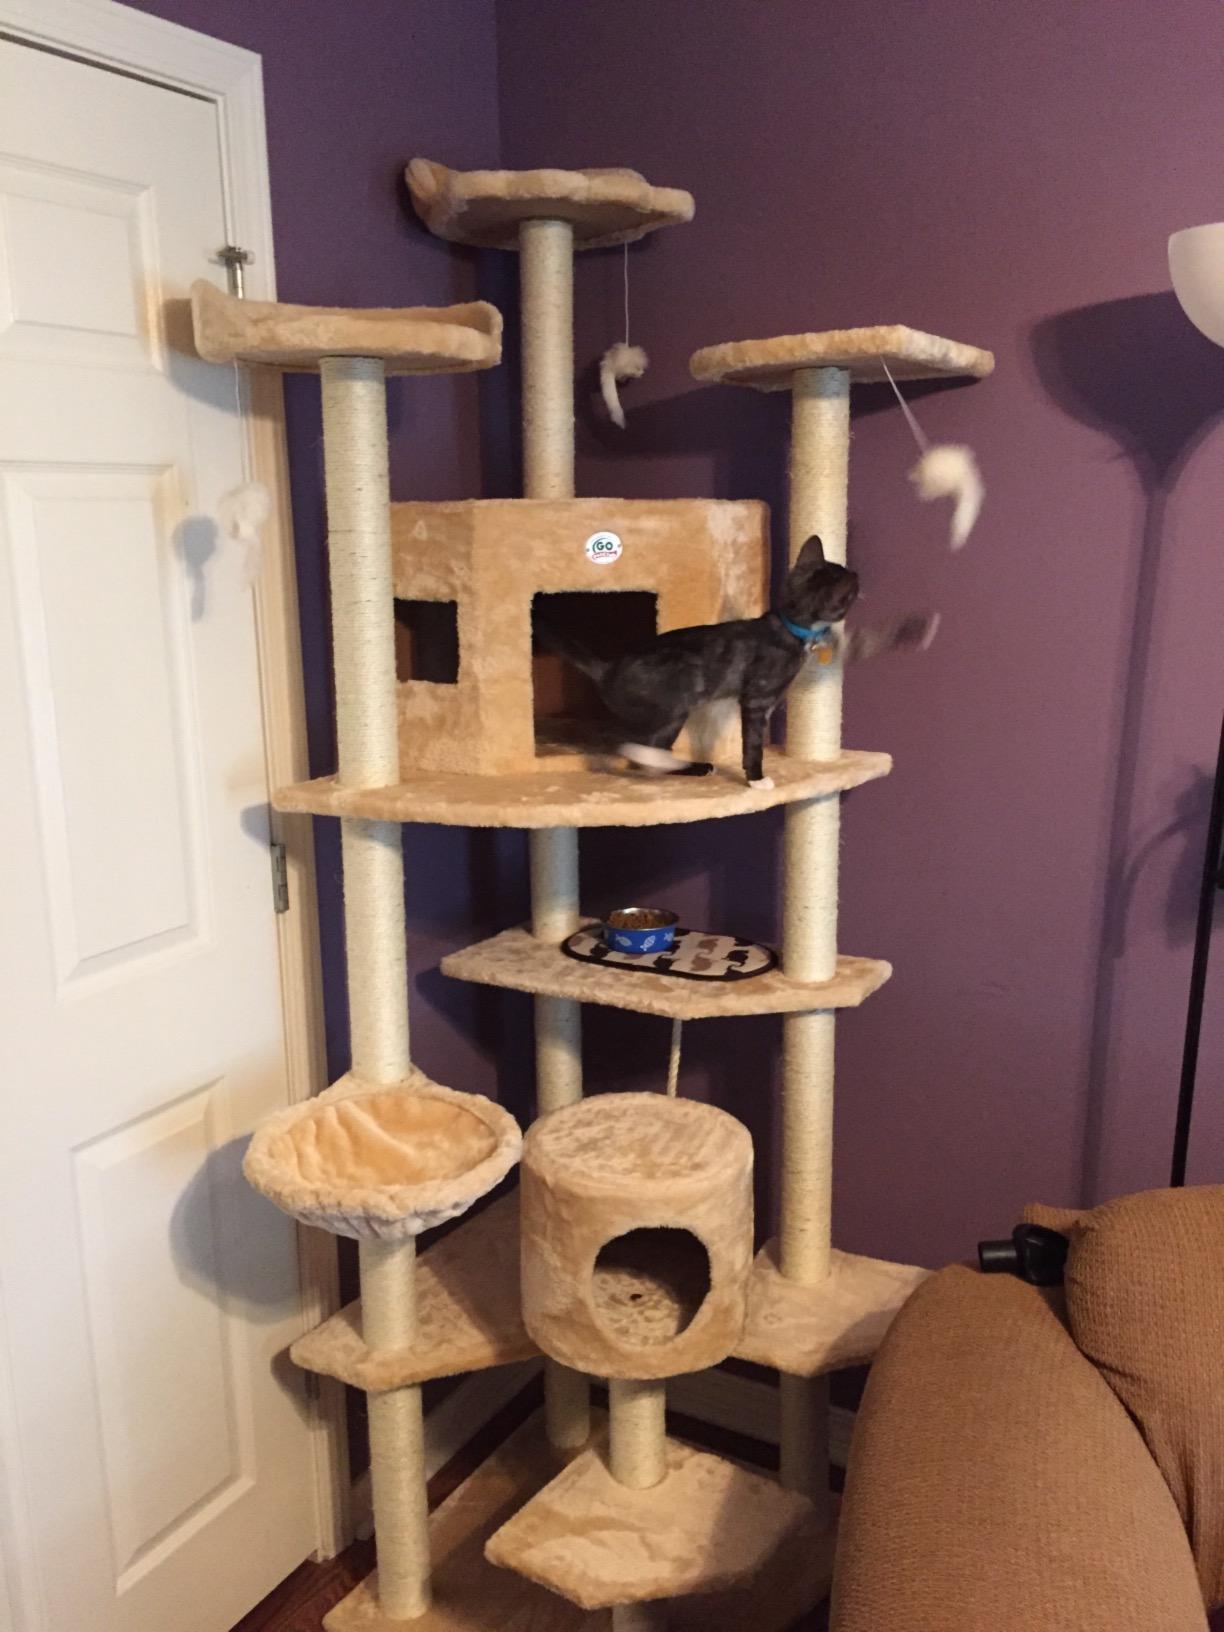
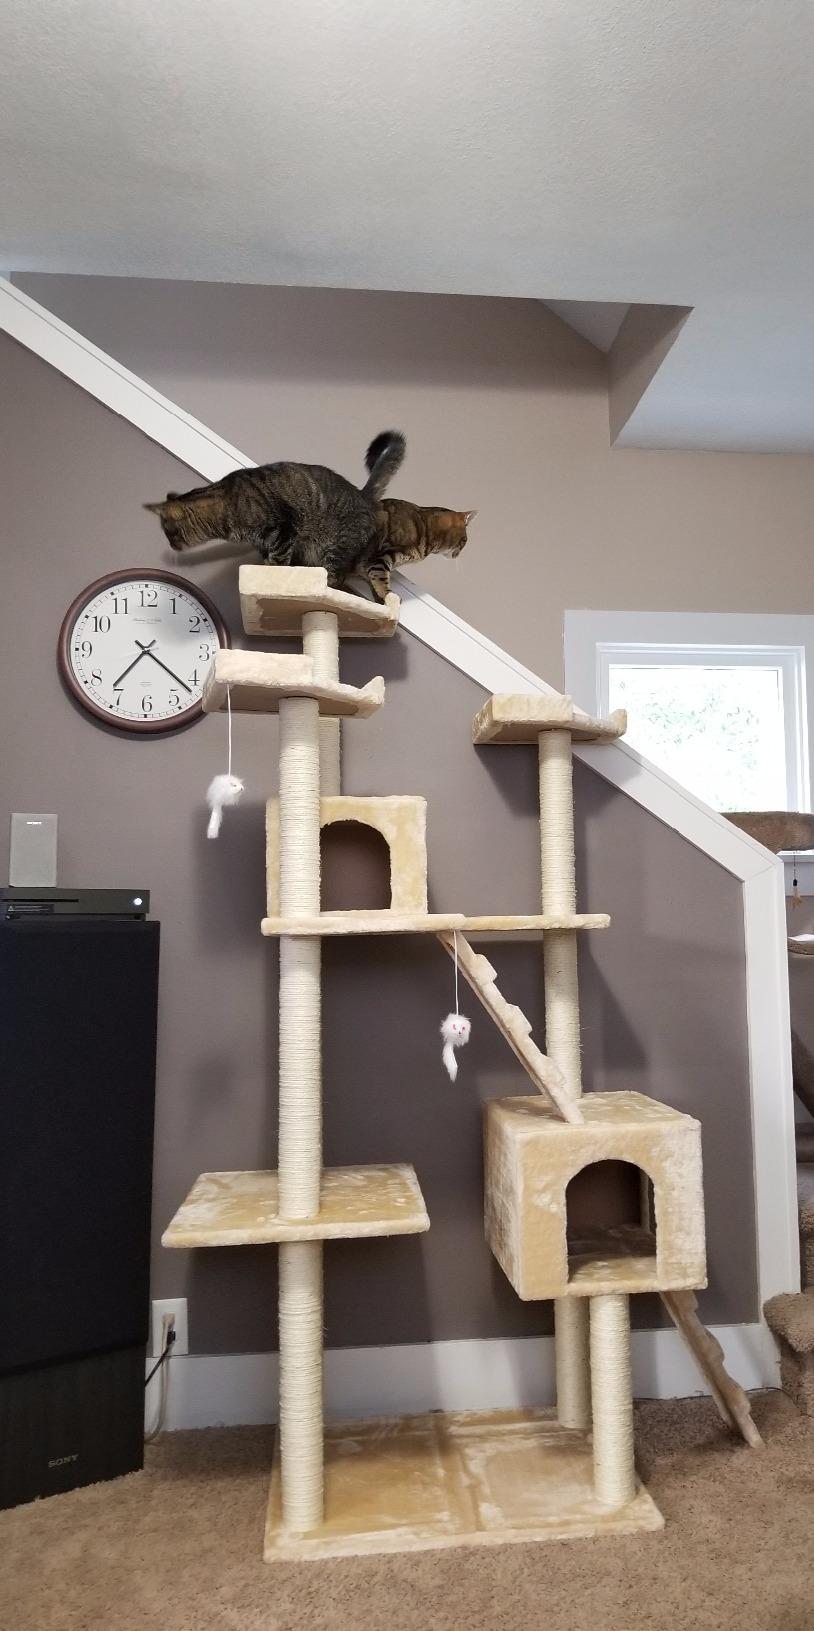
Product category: items_cat tree
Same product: no